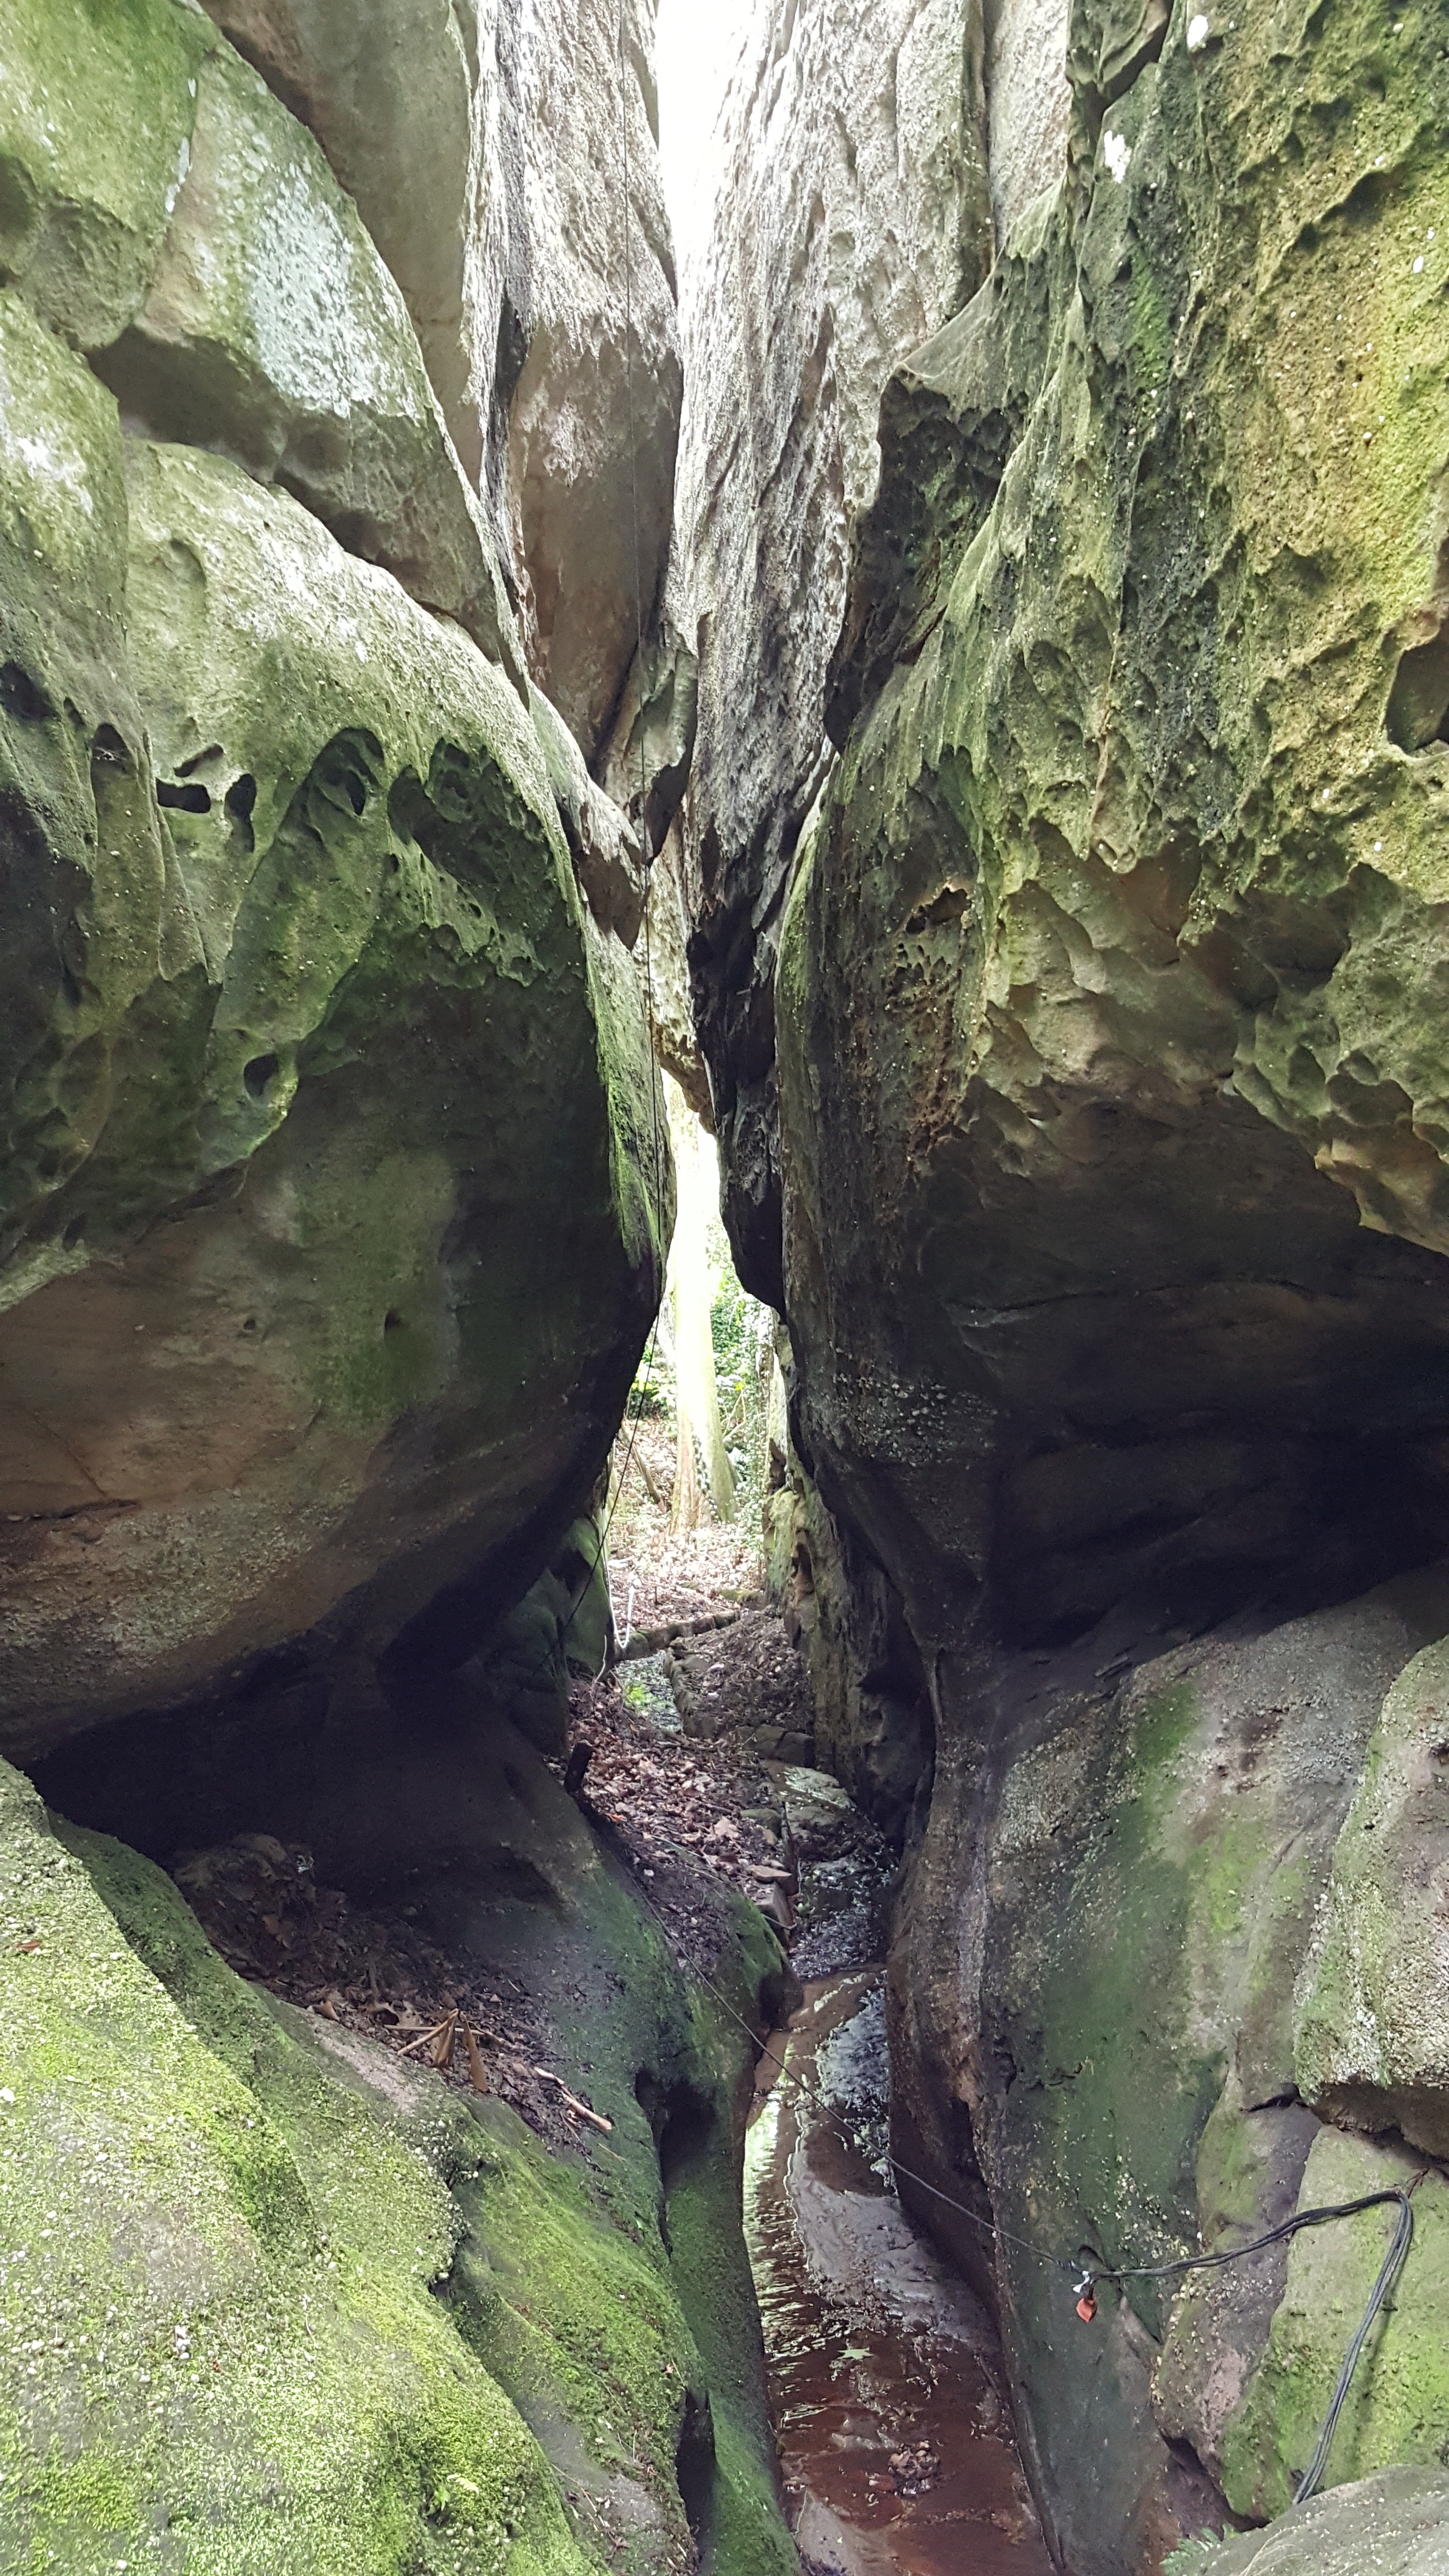
nature, rock, formation, stream, green, jungle, geology, ravine, landform, geographical feature